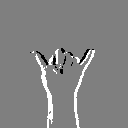
ASL letter: y